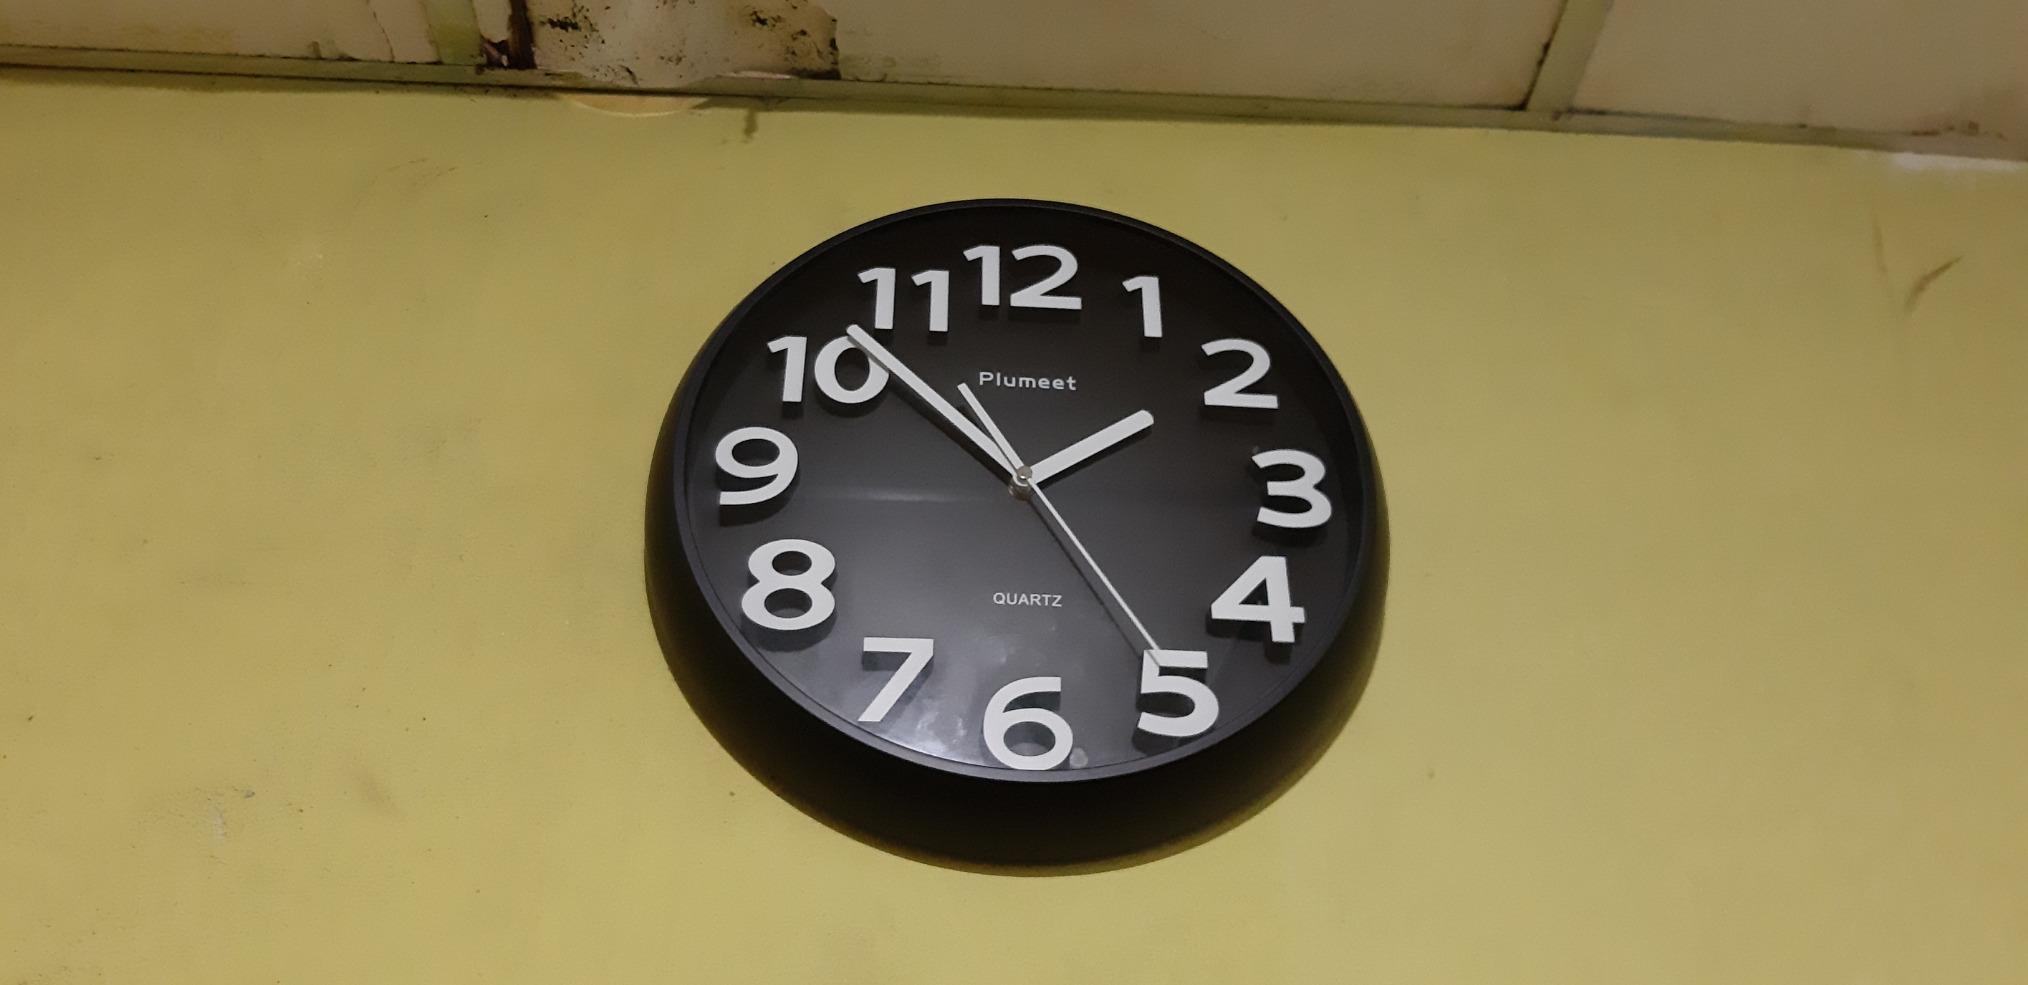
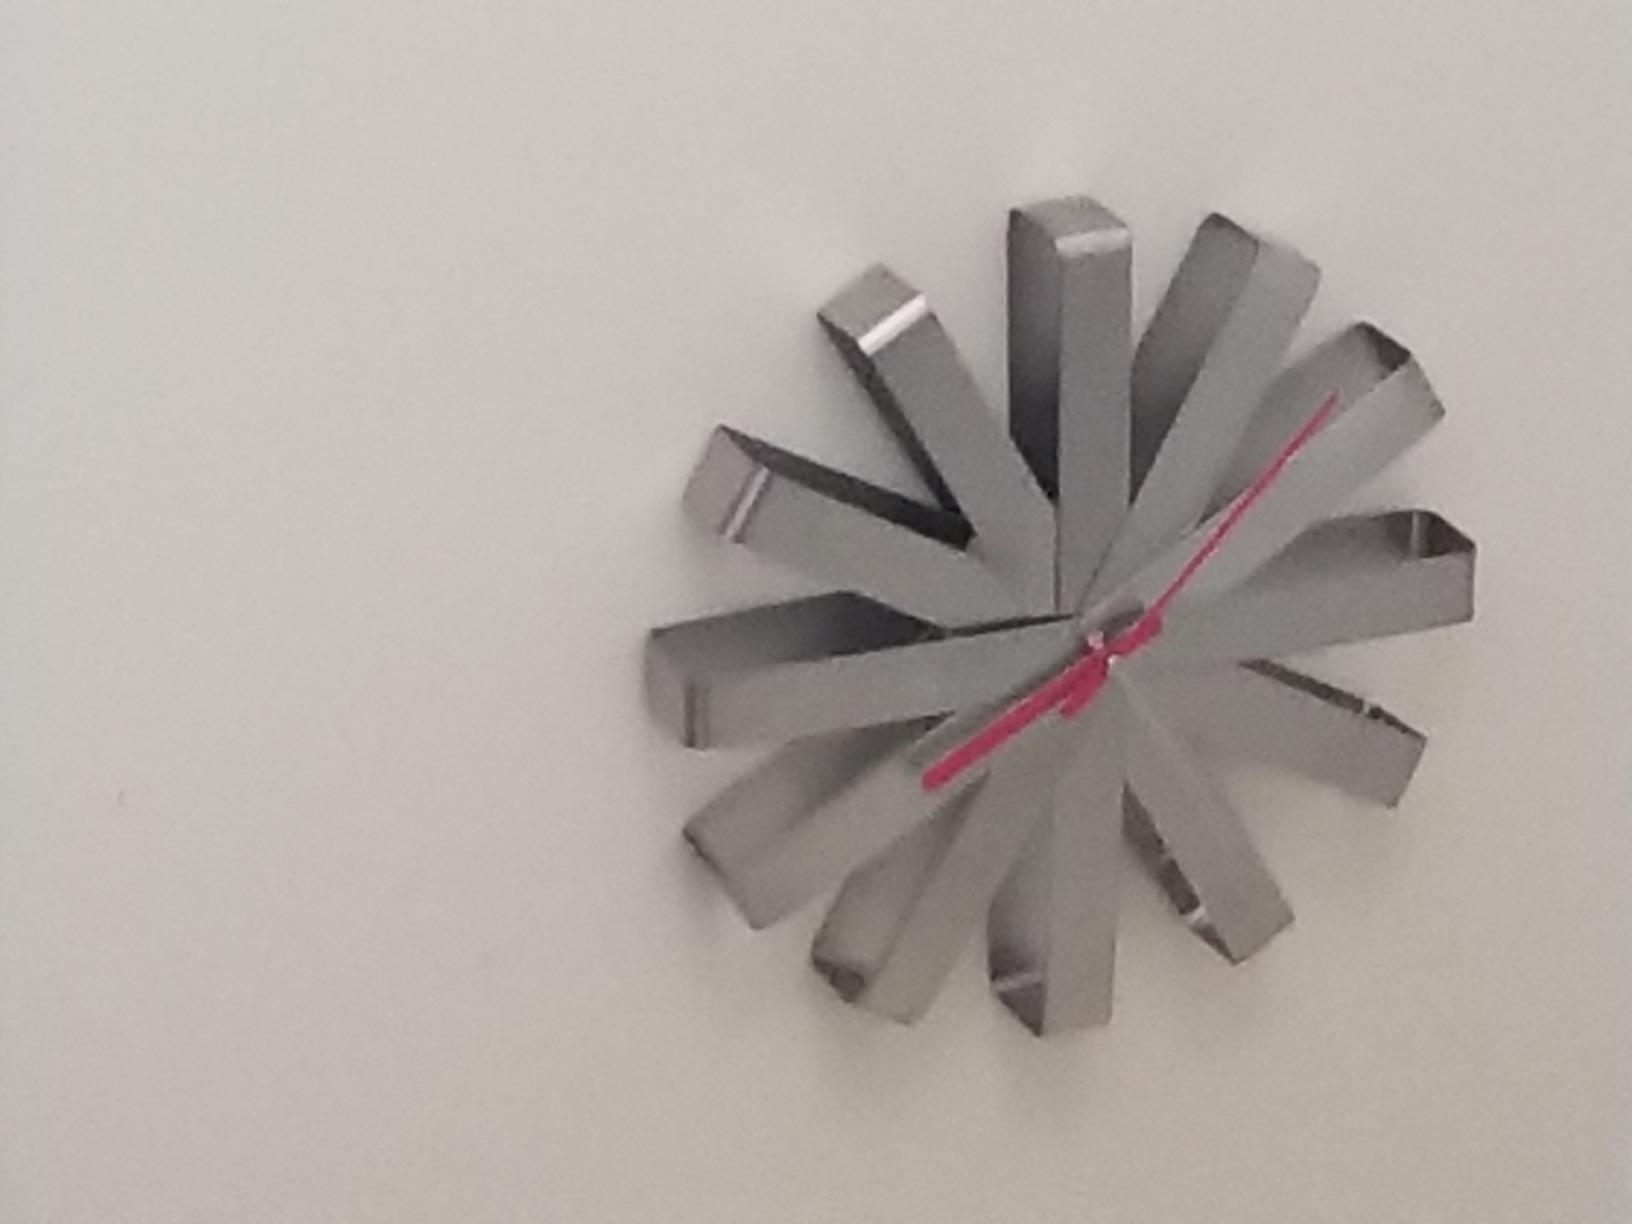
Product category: clock
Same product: no